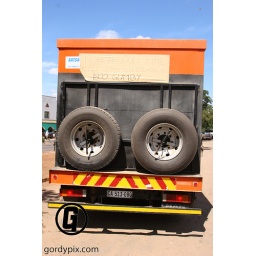
School bus in Livingstone. Looks more like an armoured van though.